Busch Gardens Tampa Bay

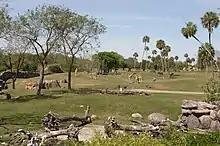
Various animals located in the Serengeti Plain

Robert B. Bean was named the new general manager for the Busch Gardens park in April 1971. The Trans-Veldt Railway opened on July 4, between the monorail and Boma section. The train departed from the "Nairobi Junction" station into the animal habitat and was an upcharge attraction. In January 1972, the tree tops observation deck was being constructed at the cost of $250,000, opening months later with the African village on June 19. The African village, located north of the original gardens, accommodated the Stanleyville station, an additional train station on the Trans-Veldt Railway. The African village contained the Tanzanian Theater featuring an elephant show, gorilla and okapi enclosures, and various shops. The tree tops was a three-level observation deck in the northern half of the African veldt and only reachable by the Trans-Veldt Railway upon opening. During this time, the monorail and railway upcharges were eliminated, with the general admission increased in price. The boat ride in the African village, titled Livingstone's Landing, later opened in the summer 1972.